The Master Mind of Mars

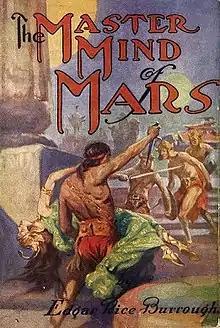
Dust-jacket of "The Master Mind of Mars"

The Master Mind of Mars is a science fantasy novel by American writer Edgar Rice Burroughs, the sixth of his Barsoom series. Burroughs' working titles for the novel were "A Weird Adventure on Mars" and "Vad Varo of Barsoom". It was first published in the magazine "Amazing Stories Annual" vol. 1, on July 15, 1927. The first book edition was published by A. C. McClurg in March, 1928.